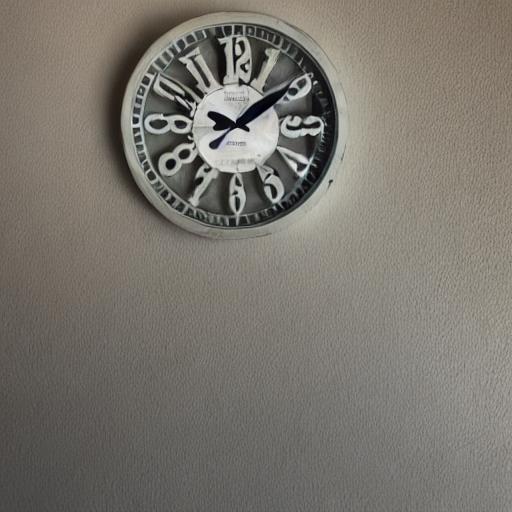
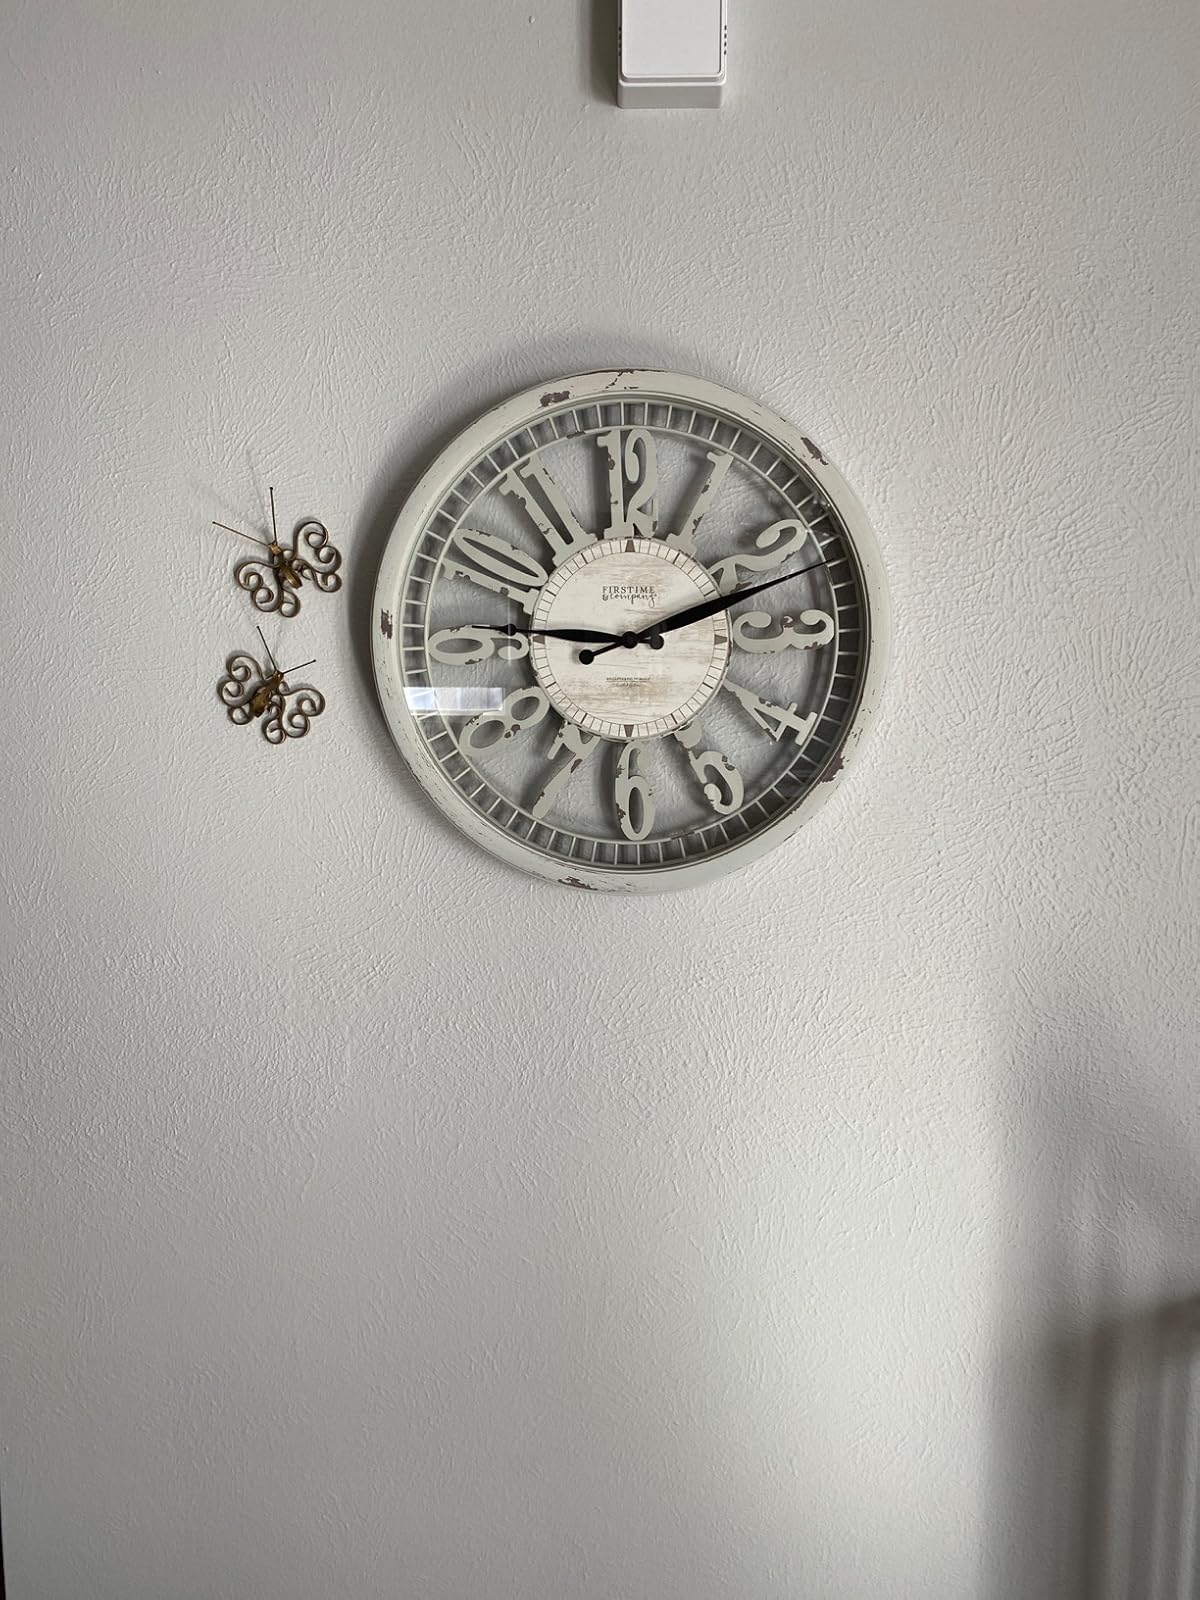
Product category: clock
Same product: no